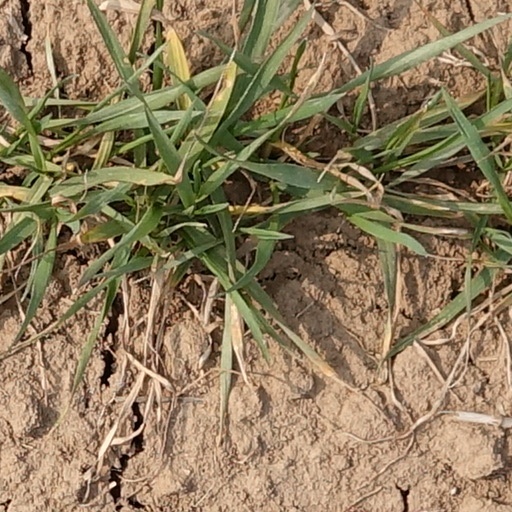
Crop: wheat